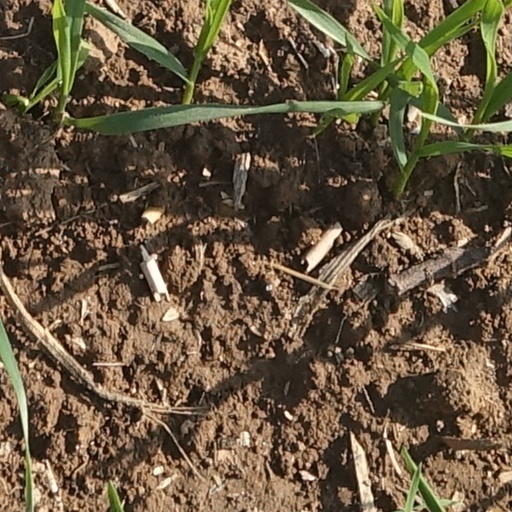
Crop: wheat